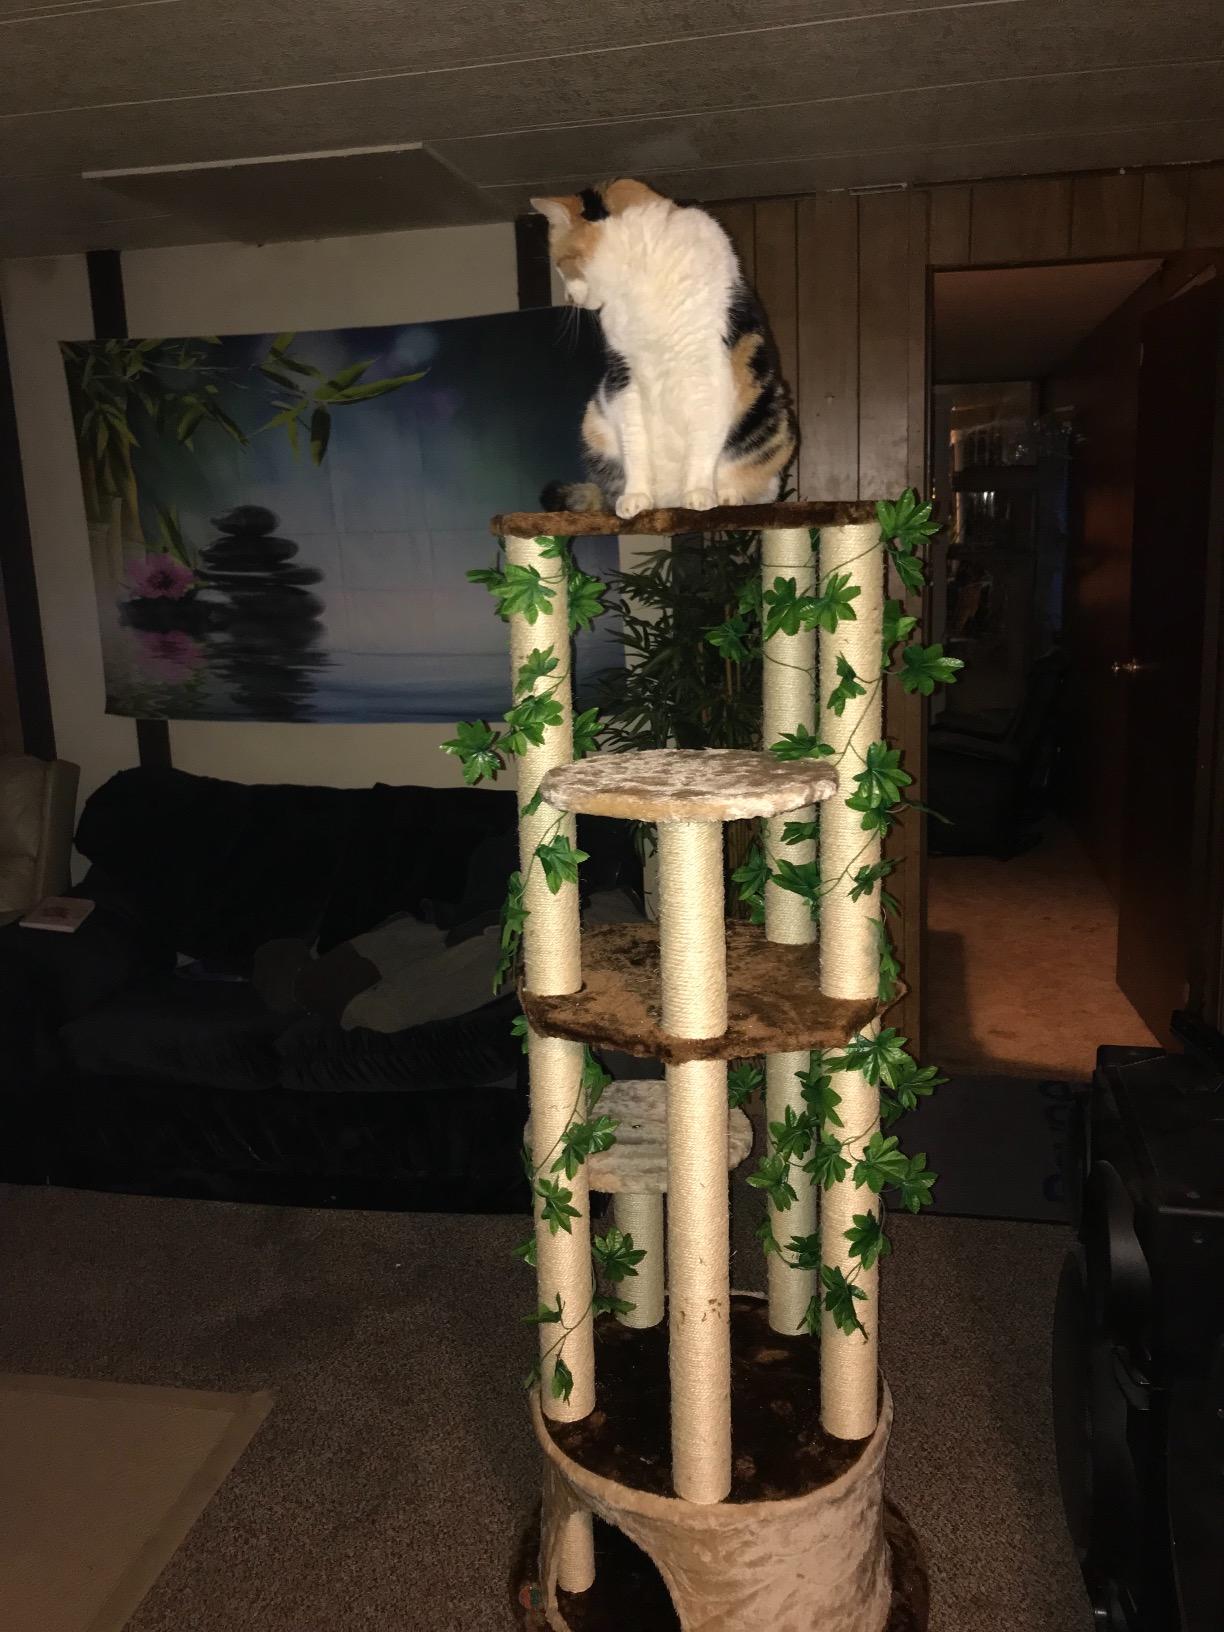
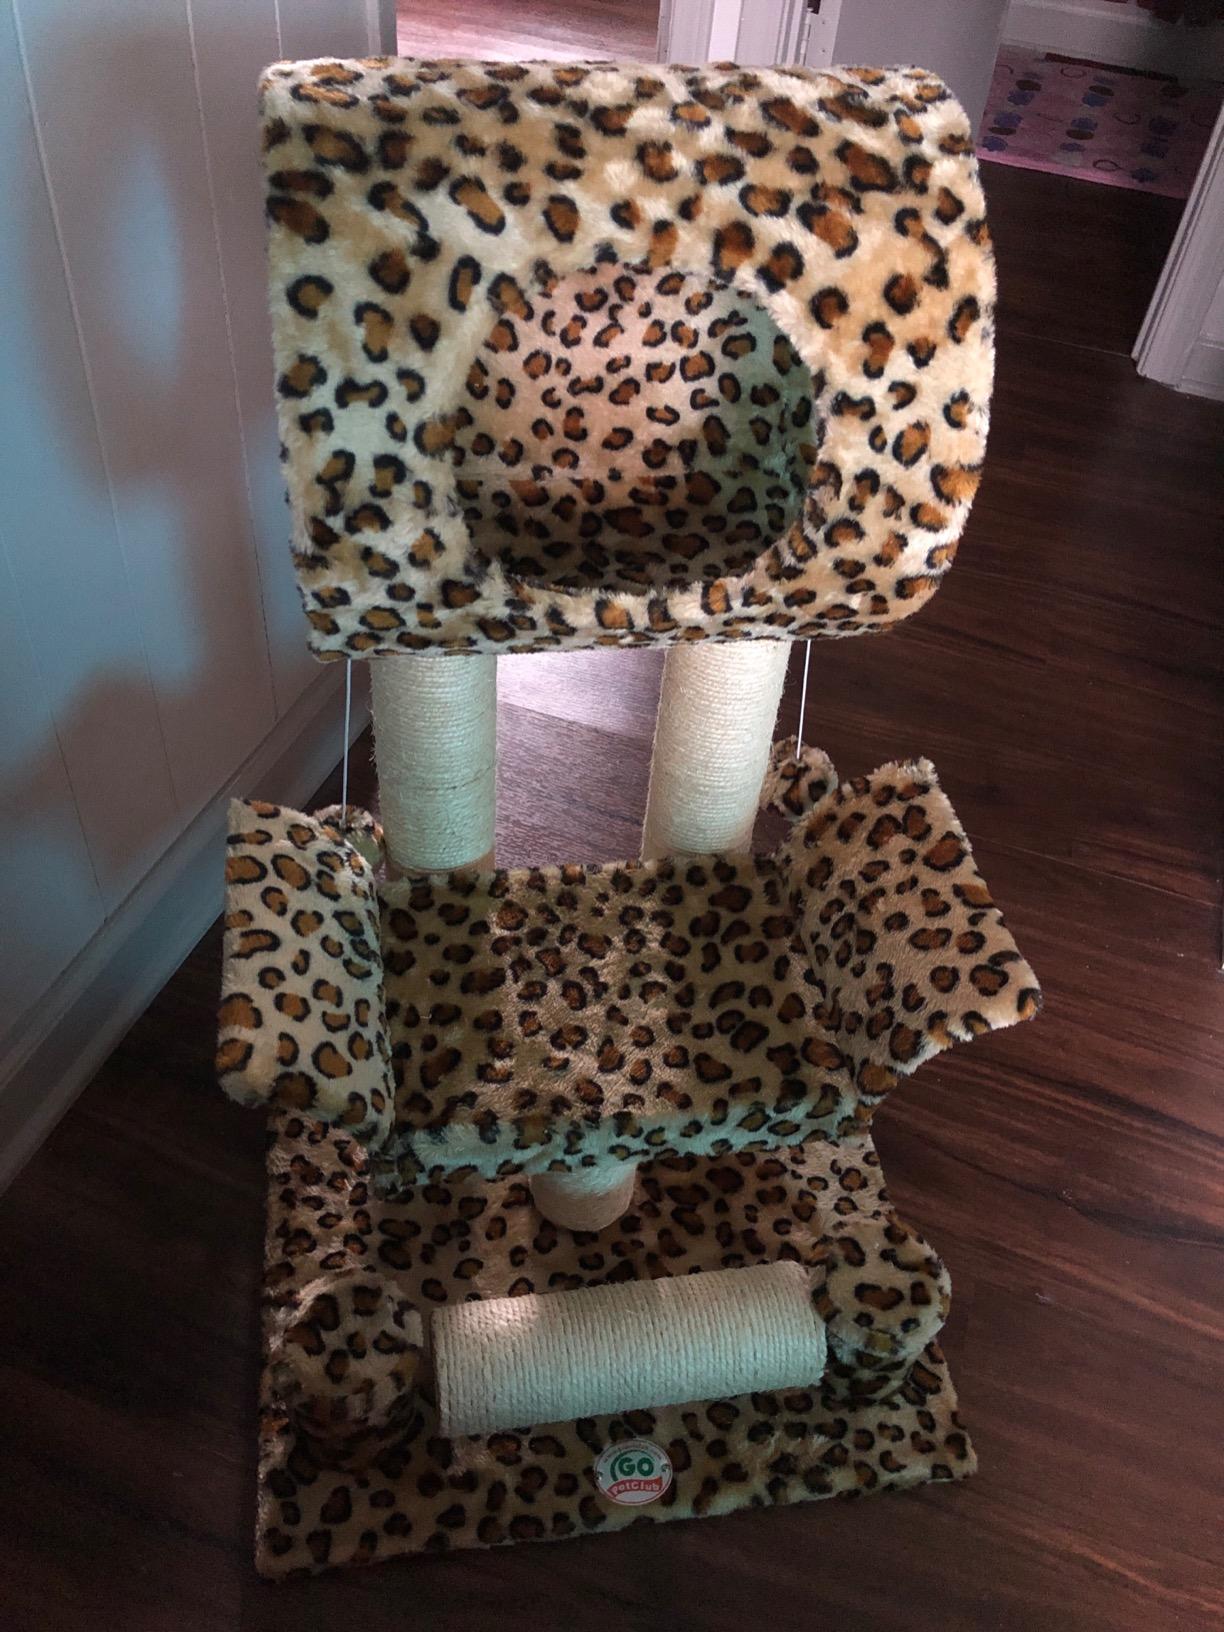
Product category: items_cat tree
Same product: no